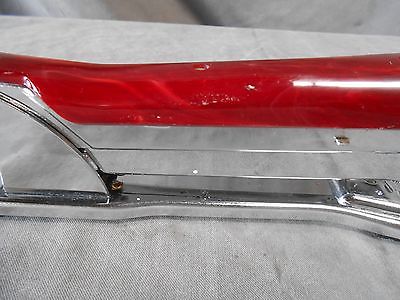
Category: stapler